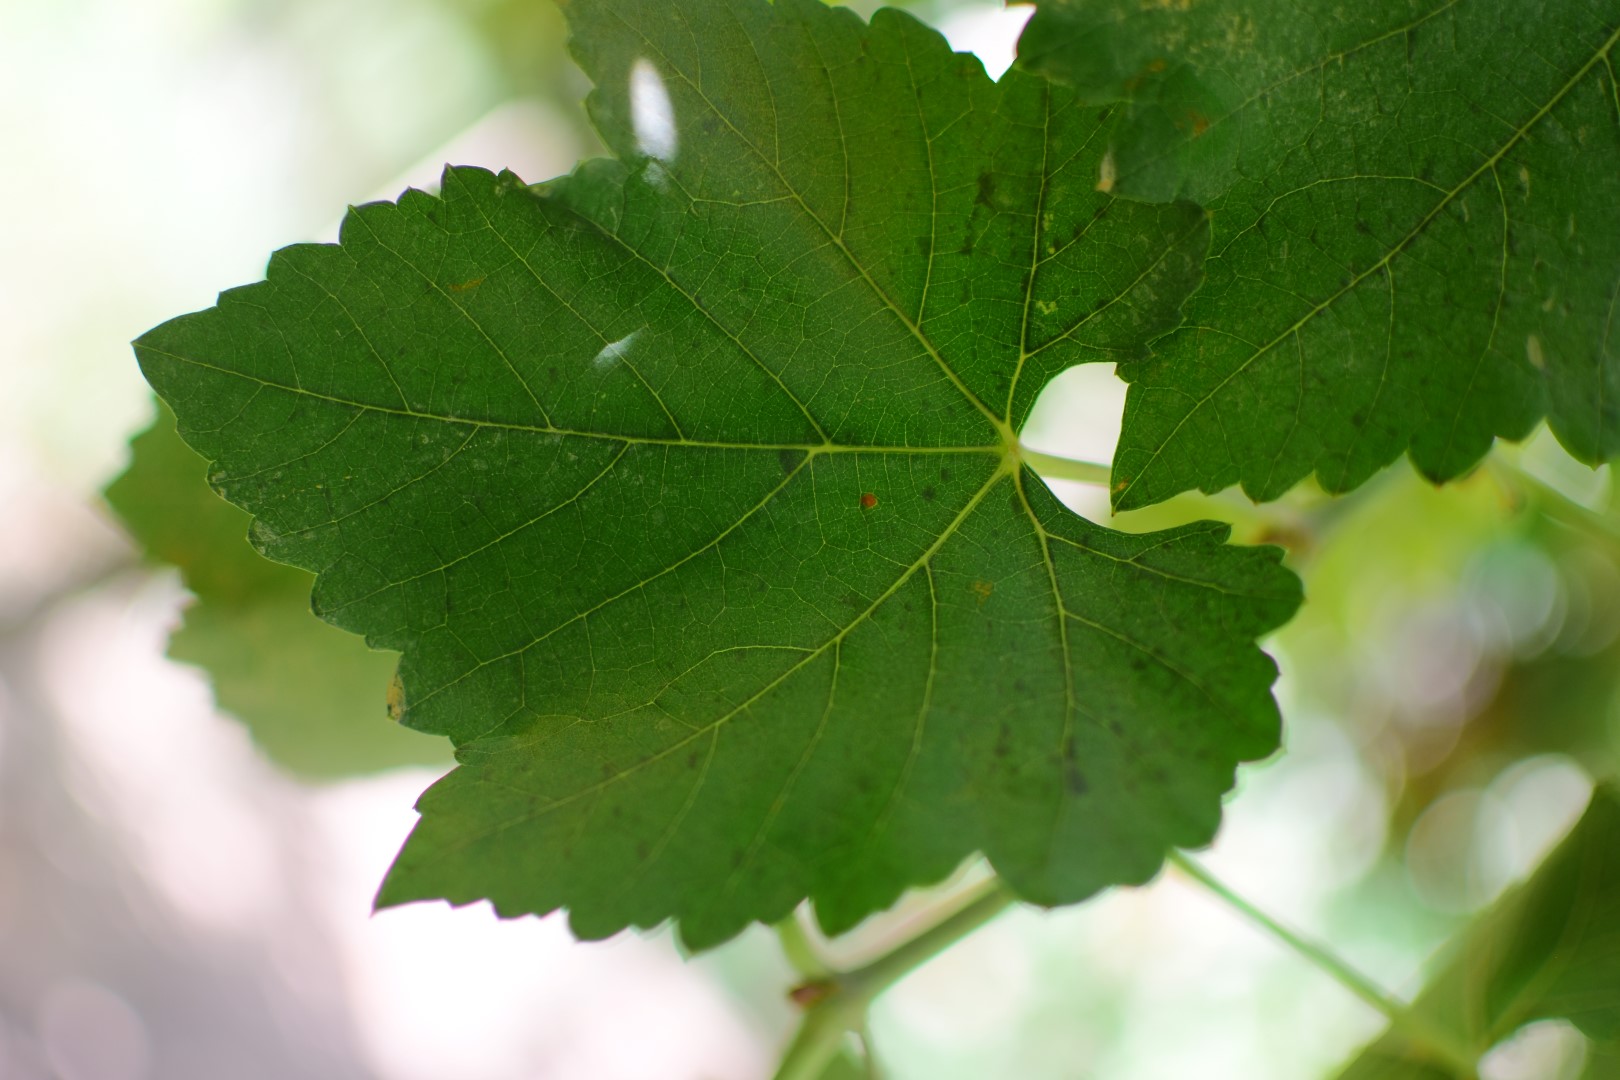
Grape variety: Shdah